Anne Wright (author)

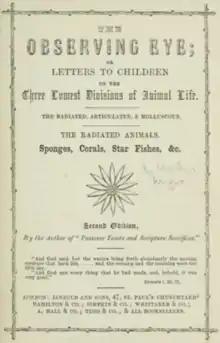
Title page of "The Observing Eye"

Anne Wright's most well-known work during her time was "The Observing Eye". It received great critical acclaim, a geologist, Hugh Miller, saying "[The Observing Eye] is quite a model of the way in which the study of living nature ought to be brought before the minds of children." In fact, this work was chosen by Queen Victoria to be in the collection that was to be read by the royal children. Wright herself took an interest in geology, sometimes gathering and studying different specimens. Several of her works involved the geology and other natural sciences: